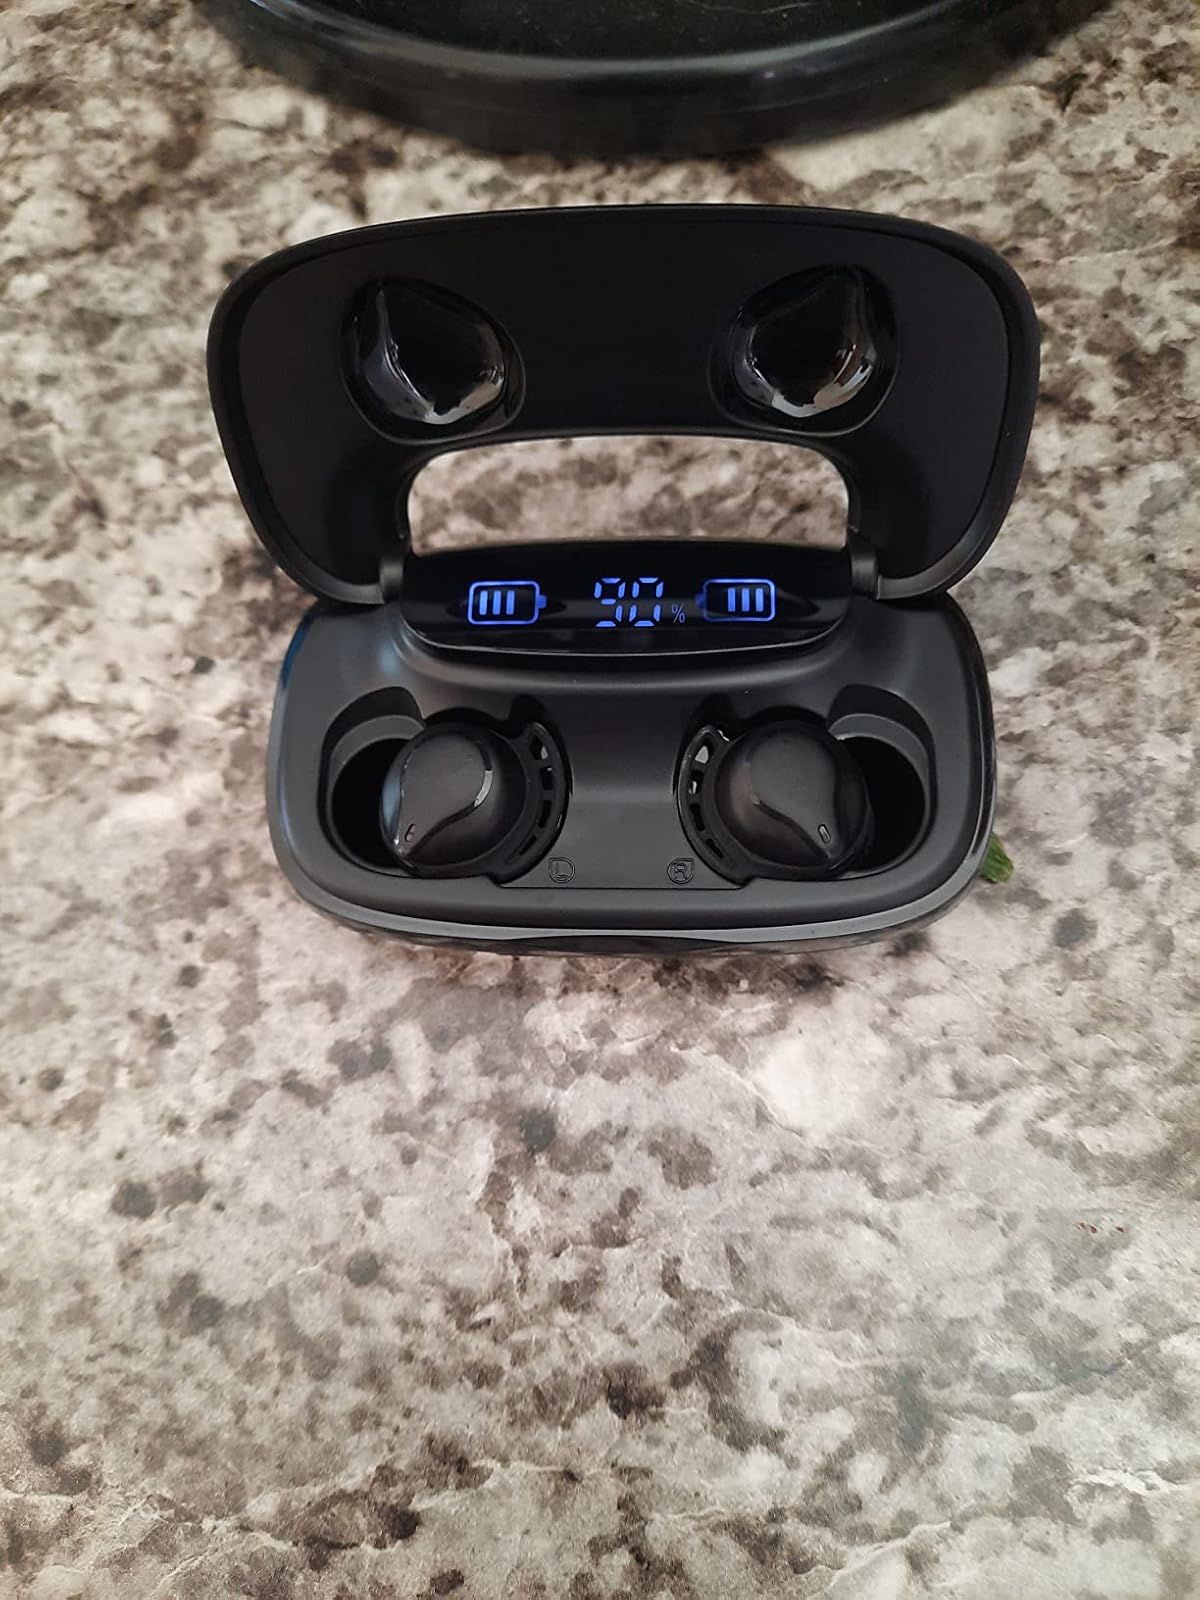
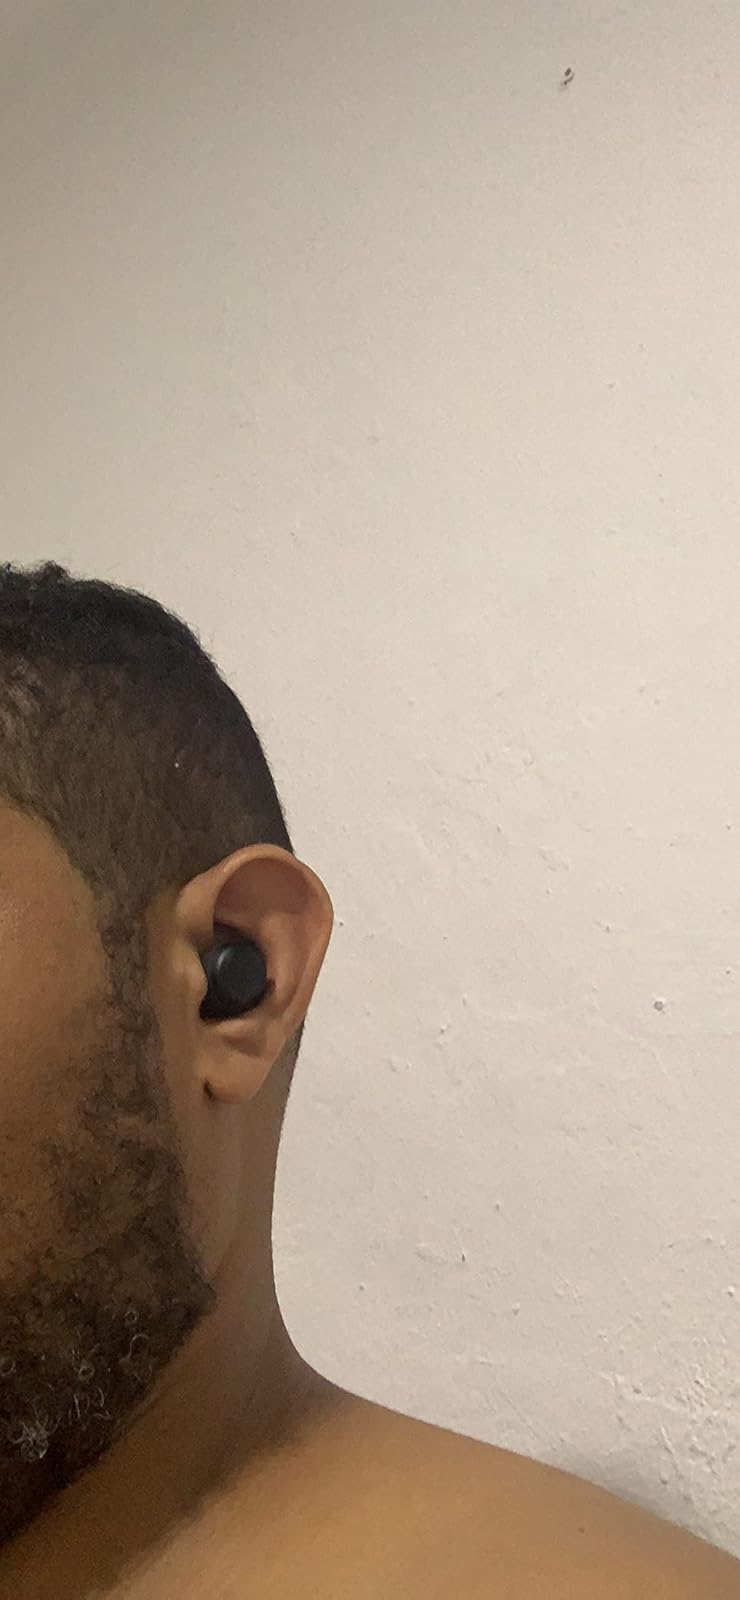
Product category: earbuds
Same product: yes